Islamic Society of Boston

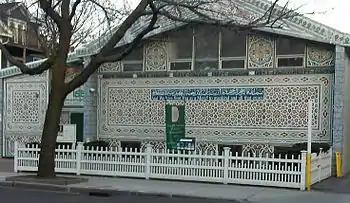
Islamic Society of Boston headquarters in Cambridge, Massachusetts

The Islamic Society of Boston (ISB) is an organization that runs two mosques in the Boston area. The original mosque called Islamic Society of Boston is in Cambridge, Massachusetts. In 2007, the Islamic Society of Boston Cultural Center (ISBCC) was built in Roxbury, Boston. Both mosques offer daily, weekly and annual programs for Muslims including Arabic and English classes on religious and secular topics. ISB also has a religious school for children and holiday programs. It organizes trips and summer camps for children and classes on Islam for new and non-Muslims.